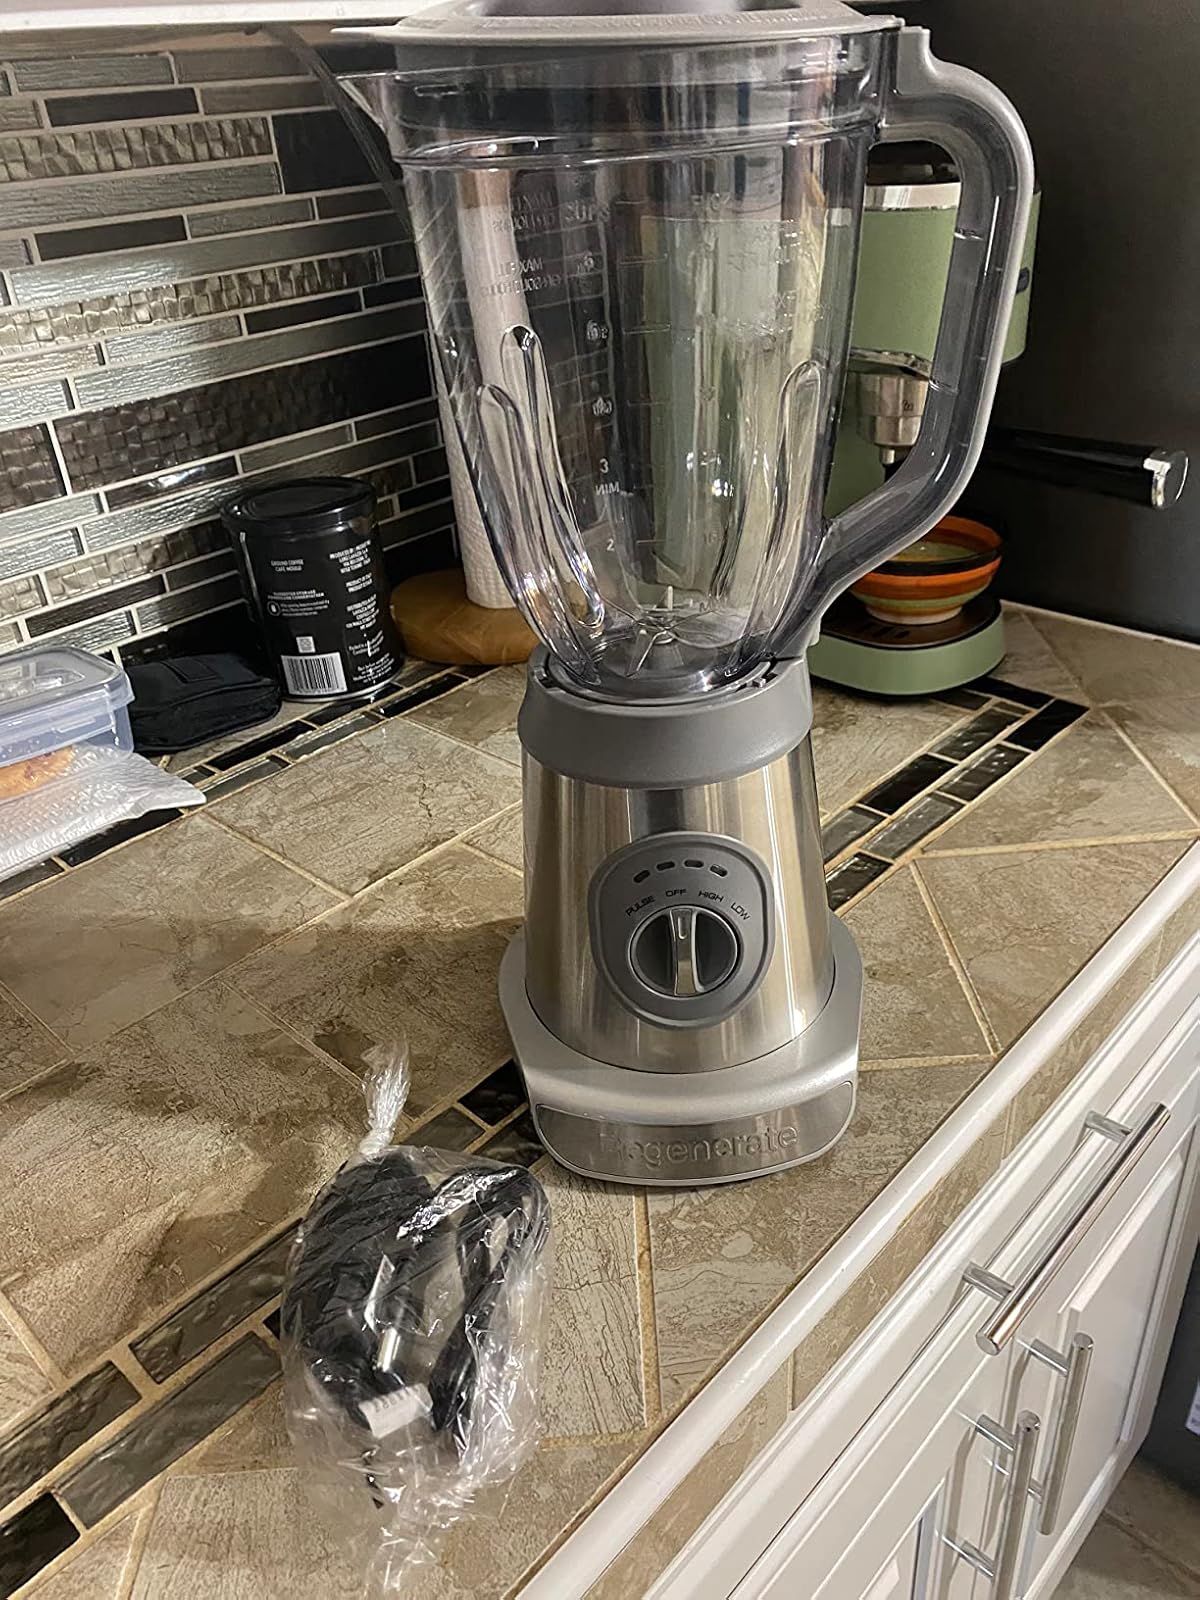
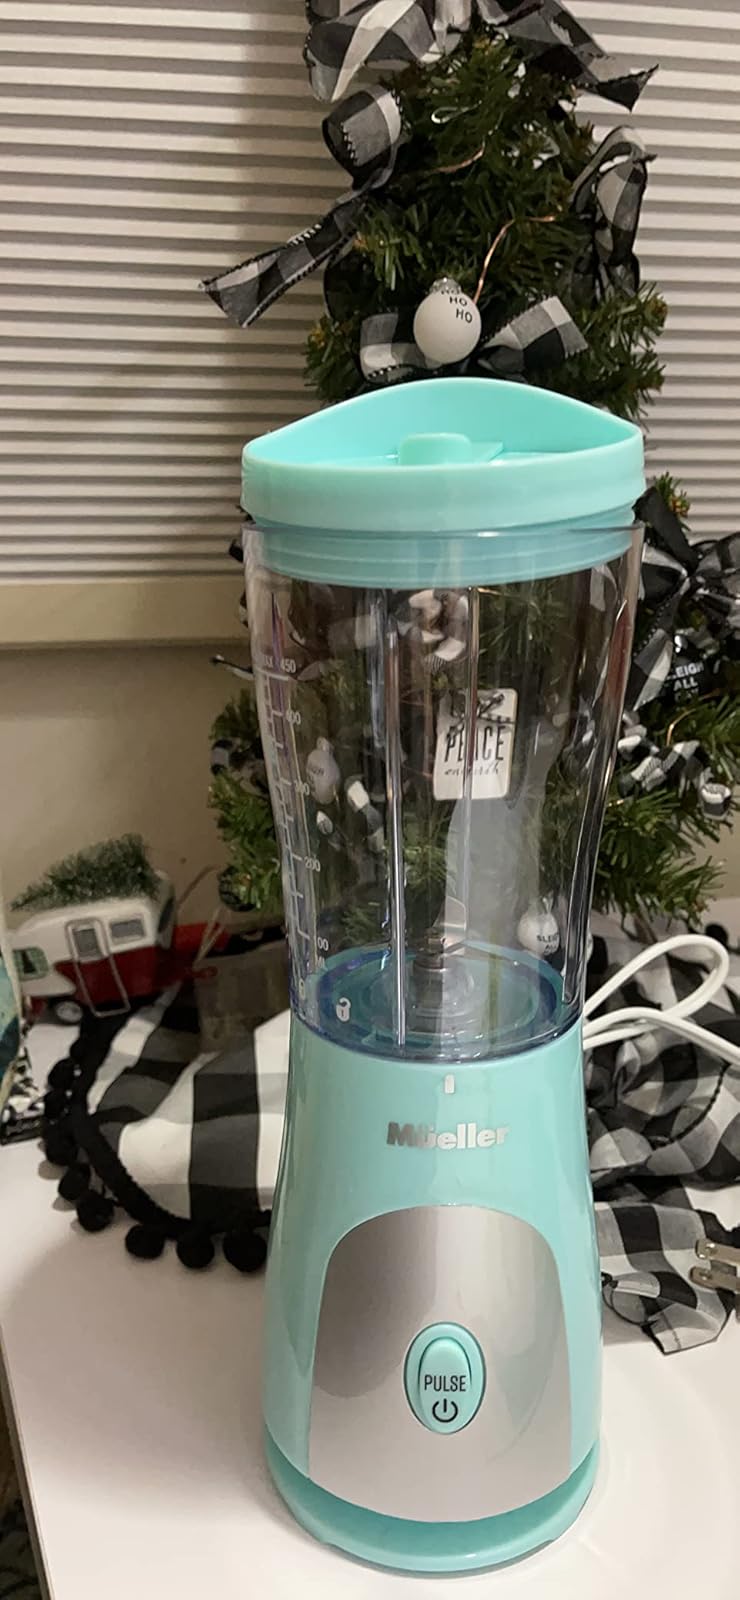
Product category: items_blender
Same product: no